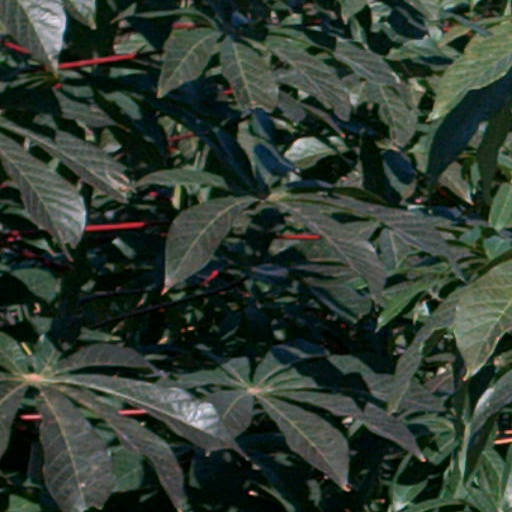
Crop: cassava